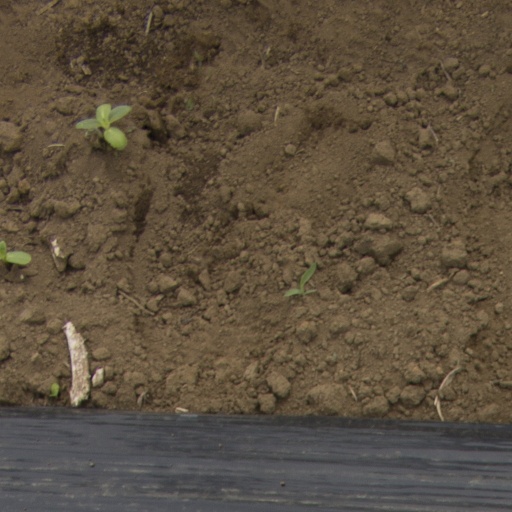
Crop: Jerusalem artichoke